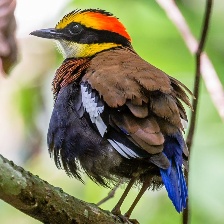
Species: BANDED PITA
Scientific name: HYDRORNIS GUAJANA